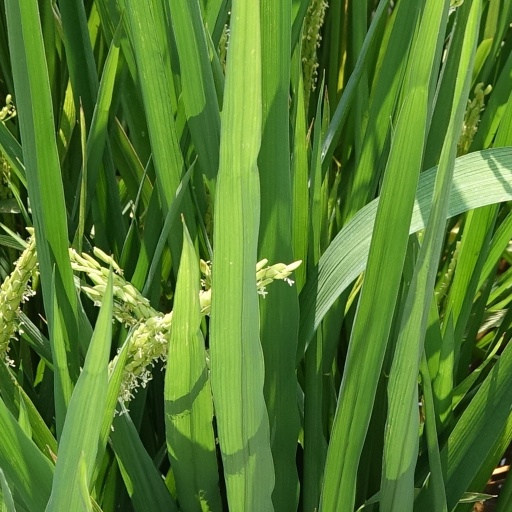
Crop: rice